2006 Rose Bowl

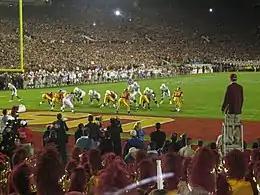
Vince Young about to score the go-ahead touchdown.

Behind Leinart's precise throwing (despite one interception, Leinart finished the day with otherwise stellar numbers, completing 29-of-40 passes for 365 yards and one touchdown), the Trojans drove 80 yards over nine plays in 3:36. Bush scored his only touchdown of the game on a 26-yard run to end the drive. (Bush finished the game with 95 yards on just six catches and gained 82 yards on 13 carries; he also averaged 20.2 yards on five punt returns.)